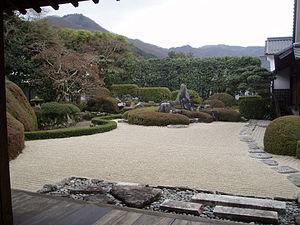
Le Raikyū-ji, ou Tenchū-zan Ankoku Raikyū-ji est un temple bouddhiste appartenant à la branche Eigen-ji de l'école Rinzai, situé dans la ville de Takahashi, préfecture d'Okayama au Japon. Il est surtout connu pour son jardin japonais.